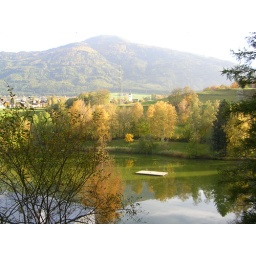
Beautiful lake above the Patscherkofel mountain near Innsbruck, the capital city of Tyrol. You can hang around there and dream....